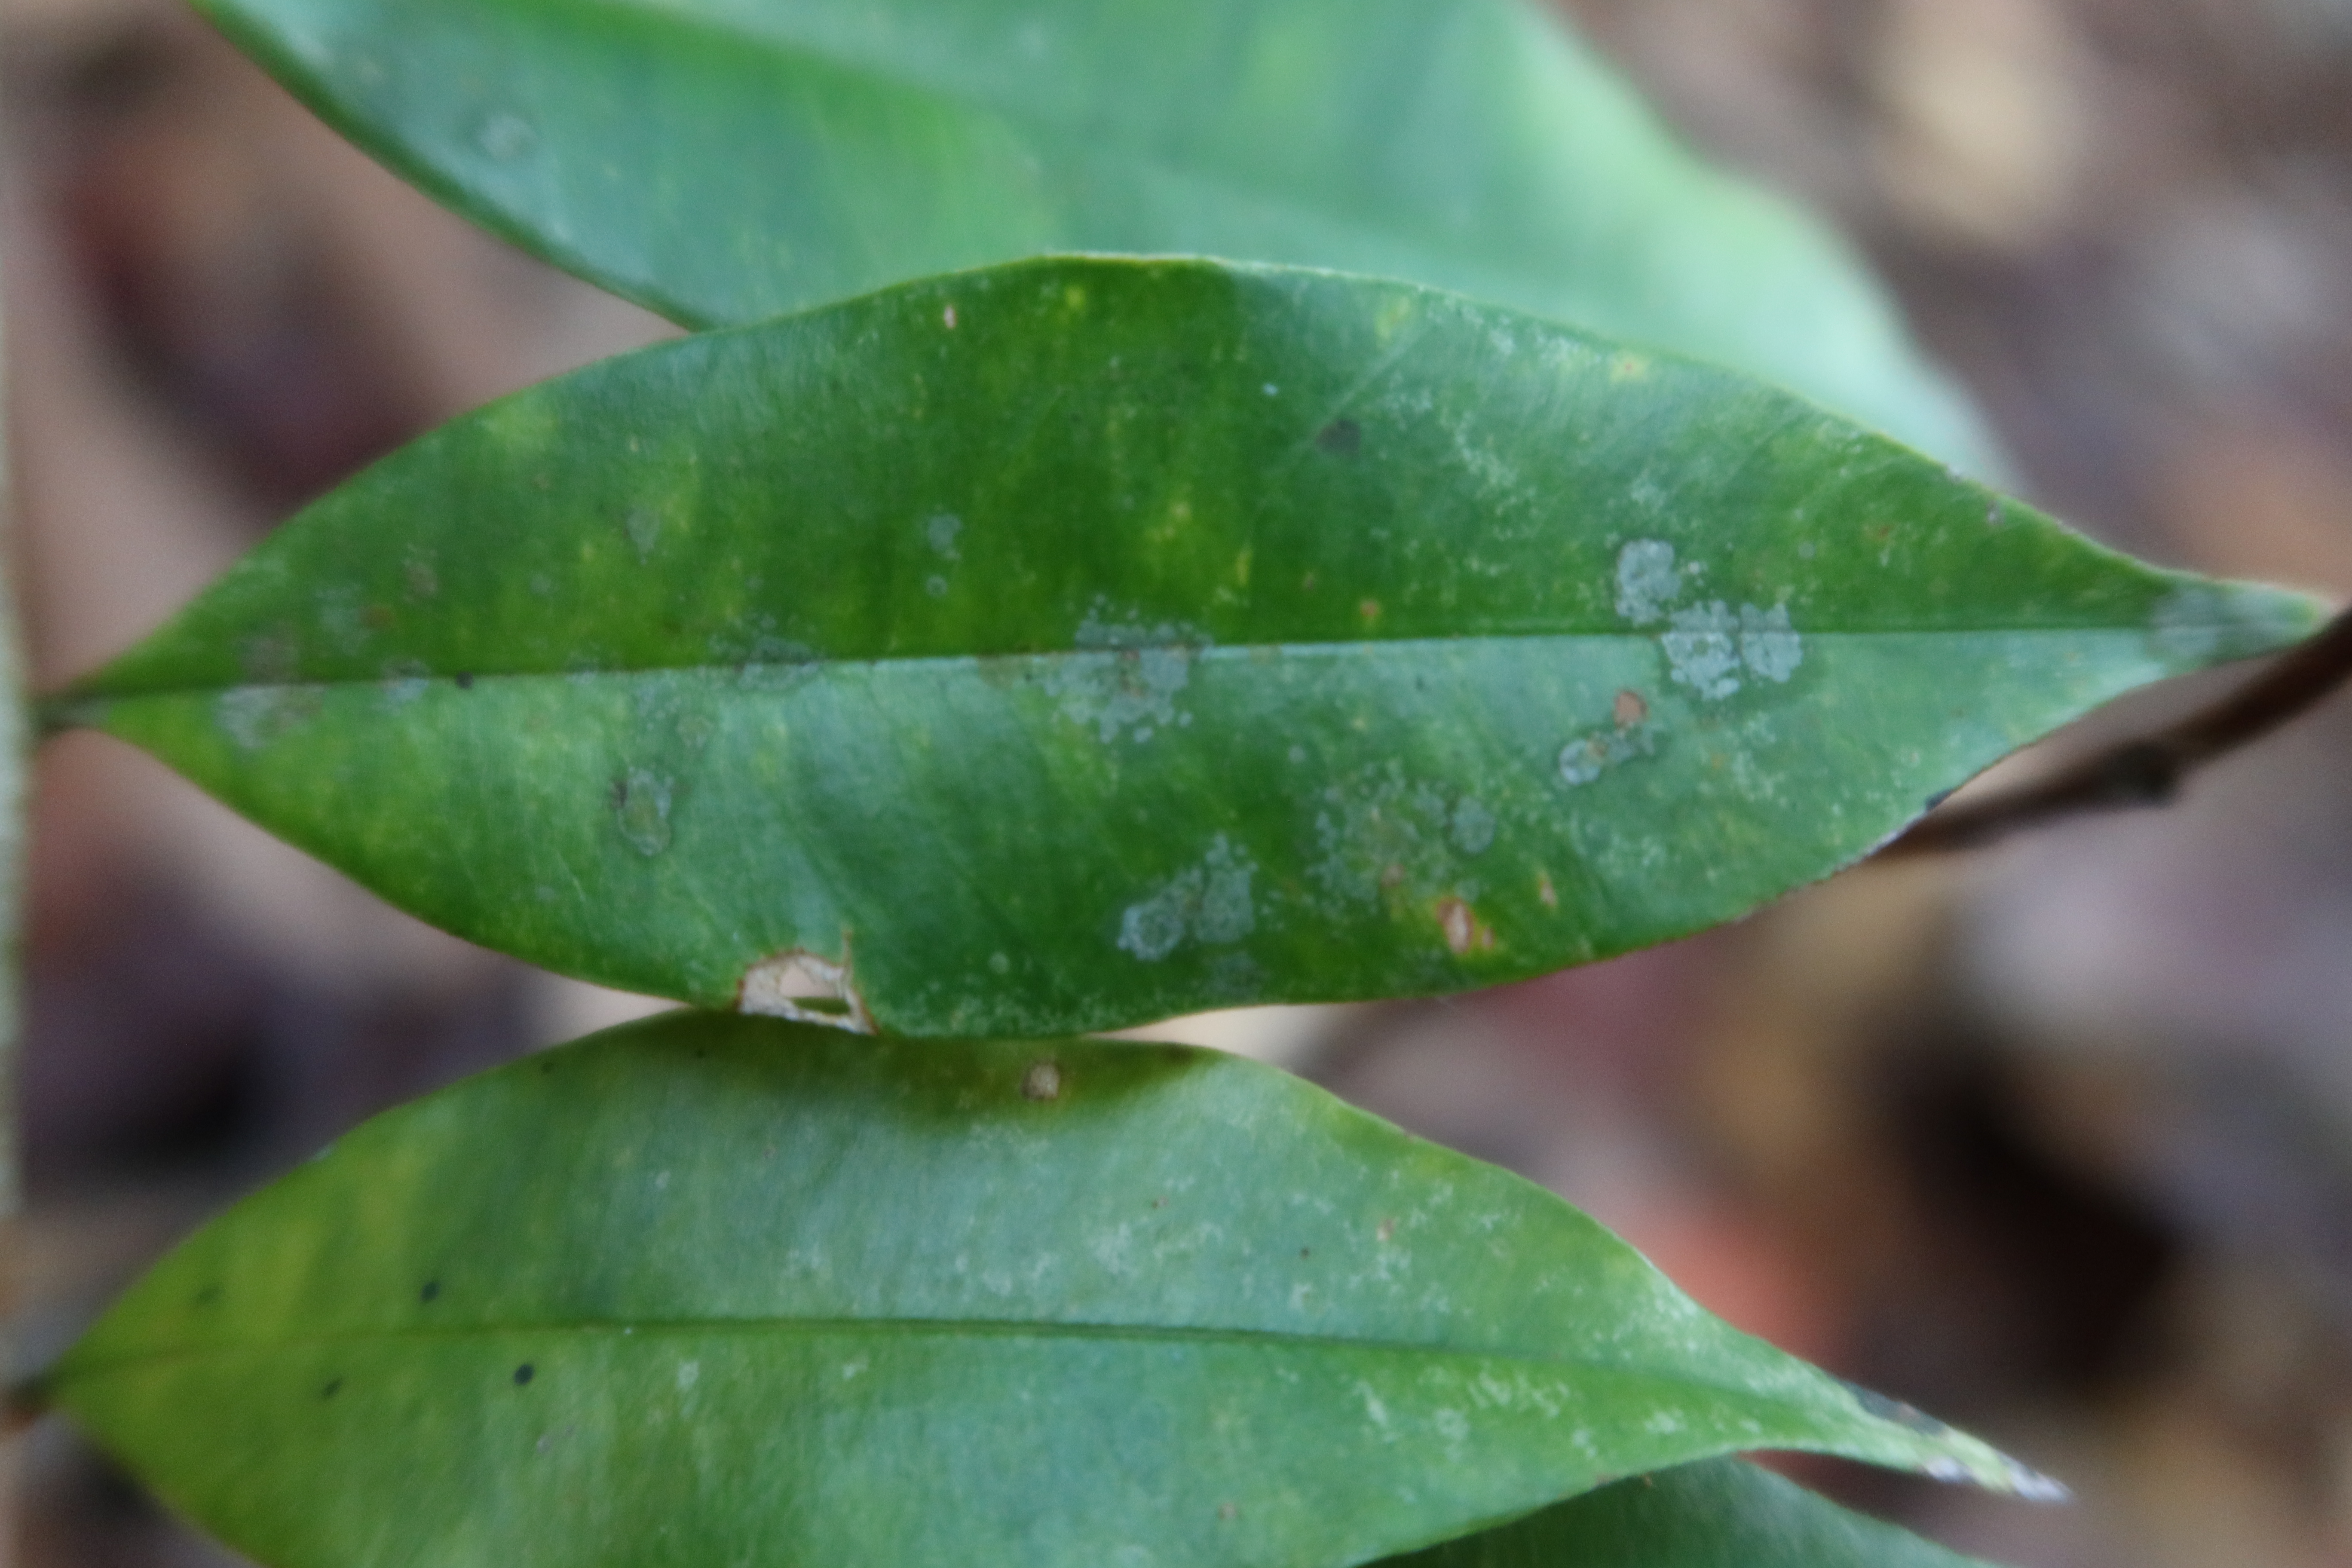
Label: Black spots